Valentín Gómez Farías

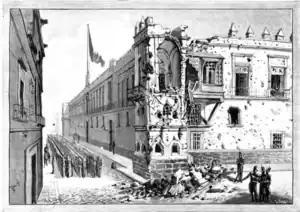
Damage sustained to the National Palace in the Federalist Revolt of 1840, which Gómez Farías led.

Meanwhile, a conspiracy was being organized by the Federalist General José de Urrea, who had already tried to overthrow Bustamante in 1838. He was imprisoned but had kept in communication with his federalist associates and on 15 July 1840, he escaped from prison. With a few hundred troops, Urrea broke into the National Palace, snuck past sleeping palace guards, overpowered Bustamante's private bodyguard, and surprised the president in his bedchambers. As Bustamante reached for his sword, Urrea announced his presence, to which the president replied with an insult. The soldiers aimed their muskets at Bustamante, but were restrained by their officer who reminded them that Bustamante had once been Iturbide's second in command. The president was assured that his person would be respected, but was now a prisoner of the rebels. Almonte, the minister of war had meanwhile escaped to organize a rescue.